Freightliner FS-65

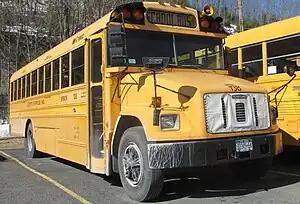
1997-1998 Crown by Carpenter body on an FS-65 chassis

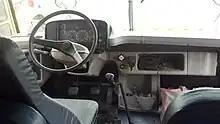
Freightliner FS-65 driver's compartment (manual transmission)

Following the 1991 introduction of the Business Class medium-duty trucks, Freightliner Trucks began development of a school bus chassis based upon the vehicle. In May 1996, the first prototype (with a Thomas body) was unveiled. The first completely new school bus chassis introduced since the 1980 redesign of the Ford B-Series, the Freightliner school bus chassis (later named the Freightliner FS-65) was scheduled for mid-1996 production; the first Freightliner bus rolled off the assembly line in January 1997.